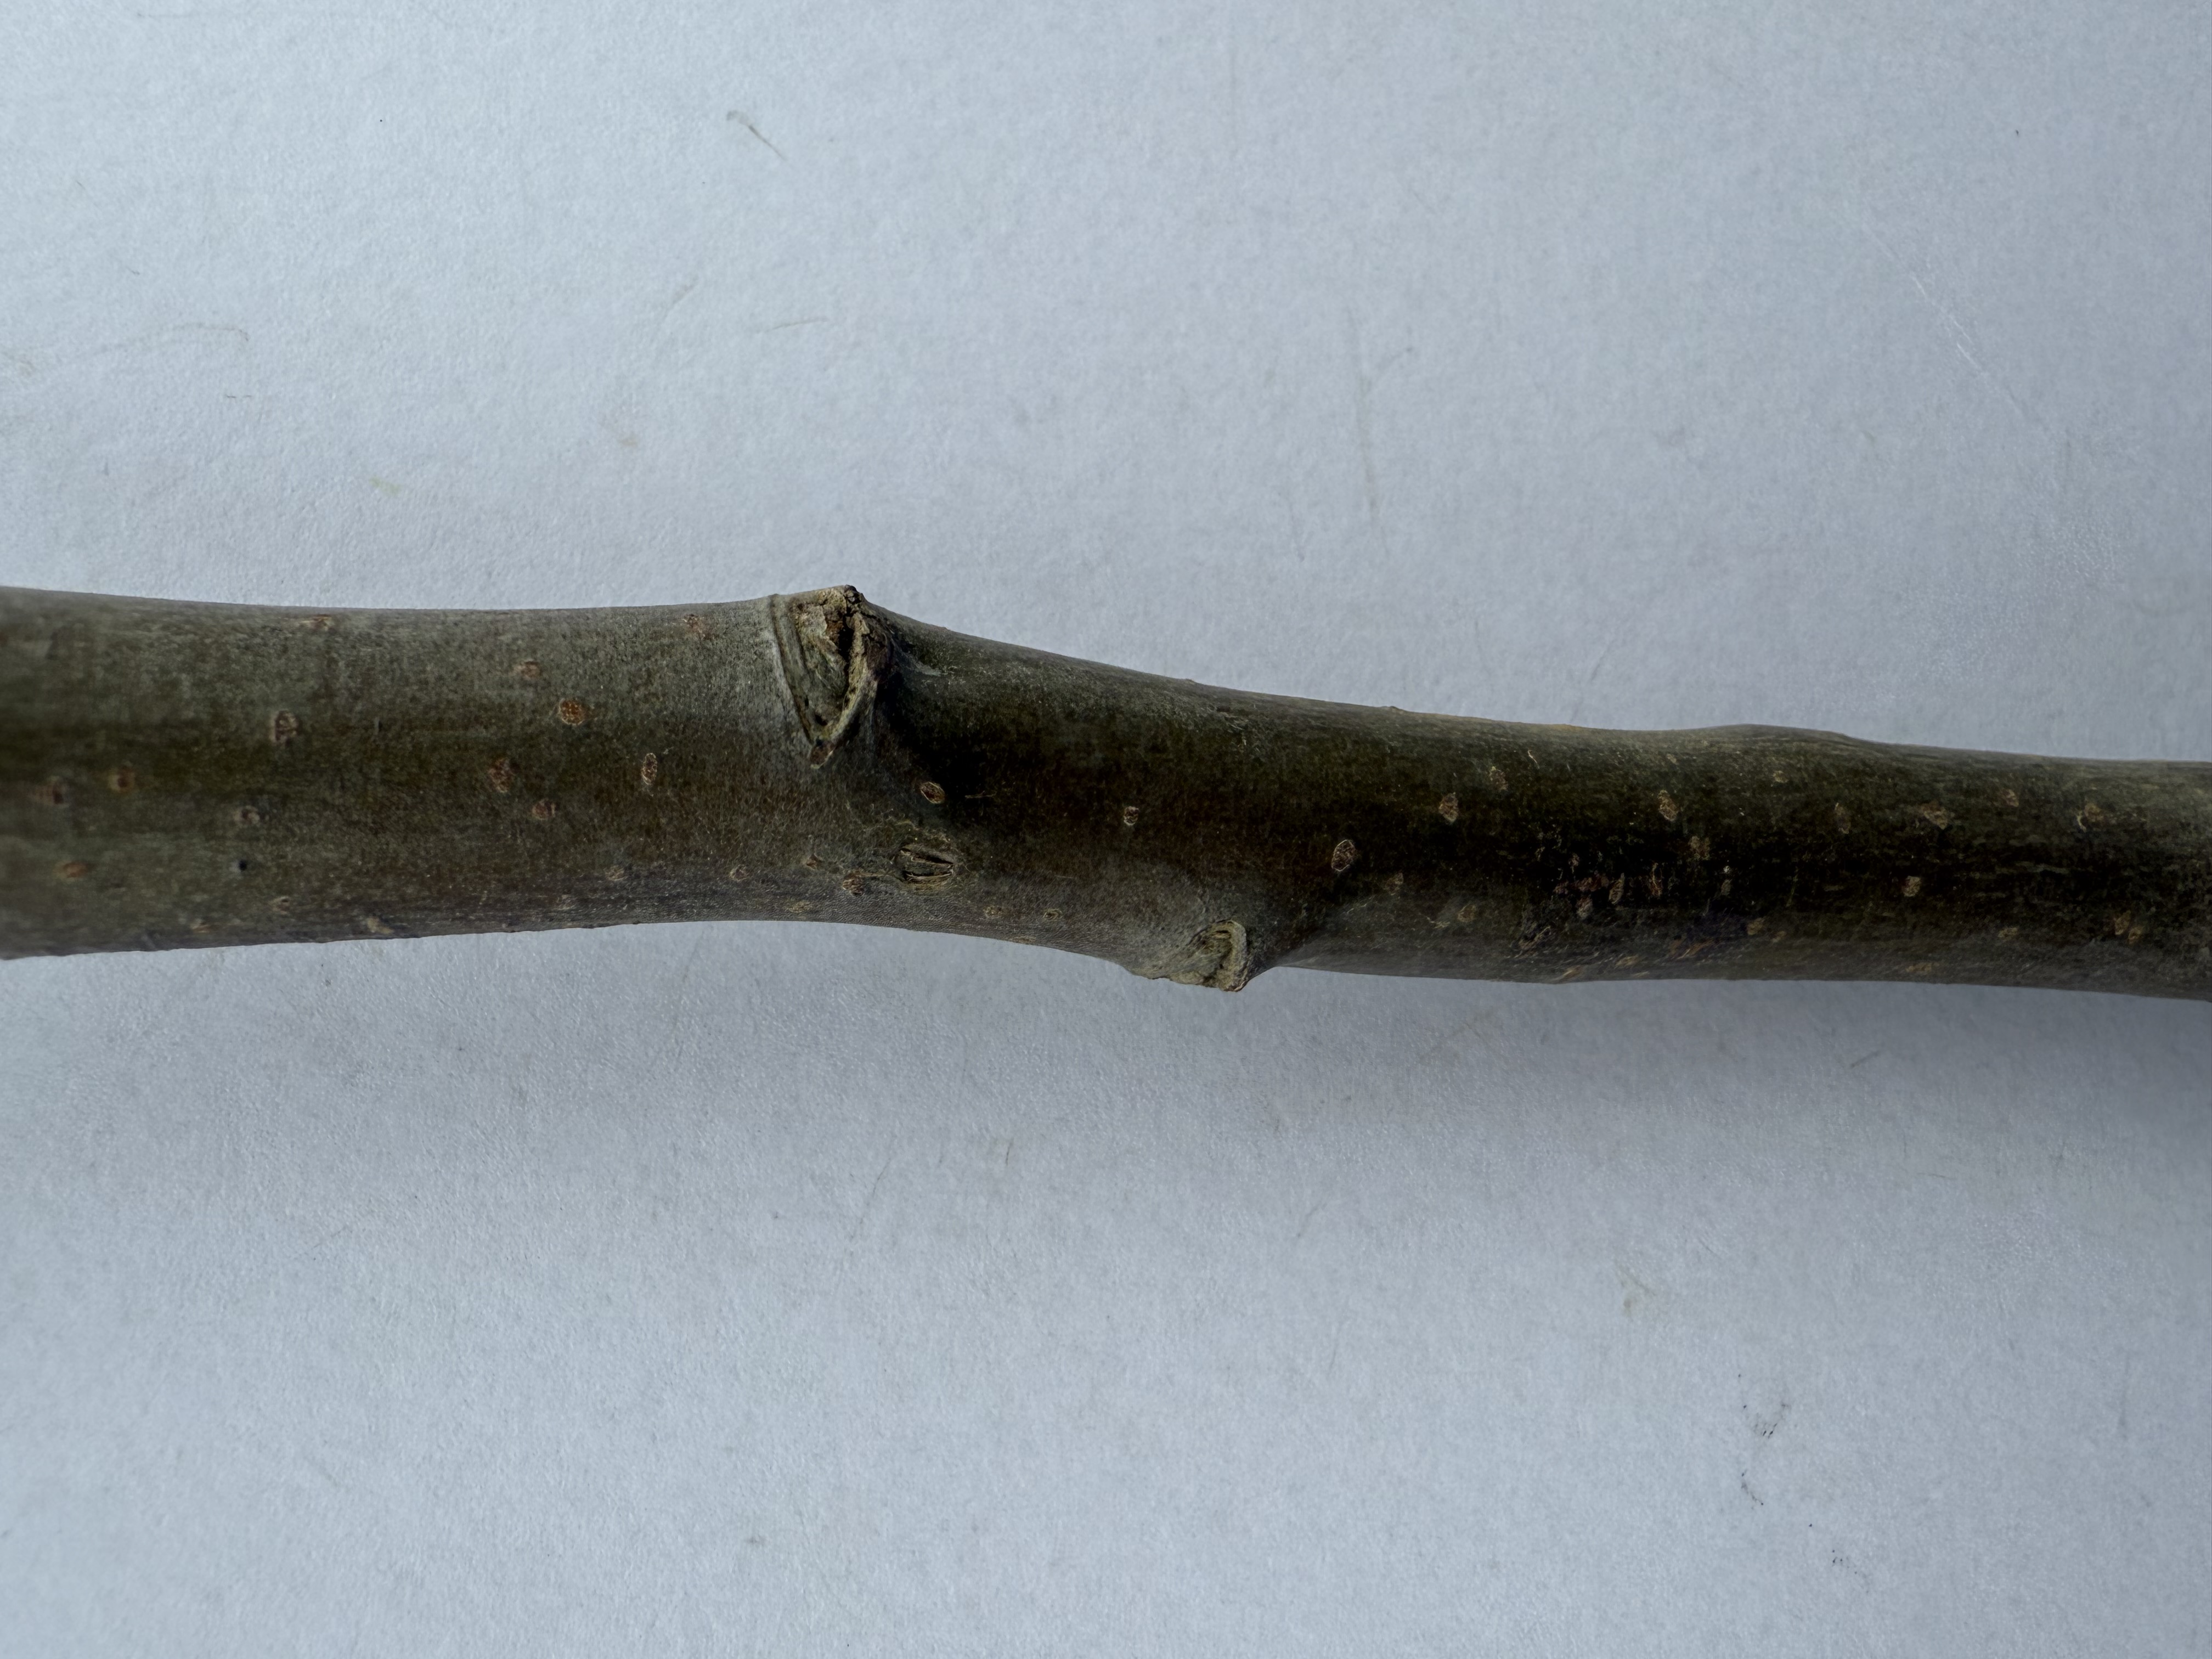
Variety: Egrisap Pear